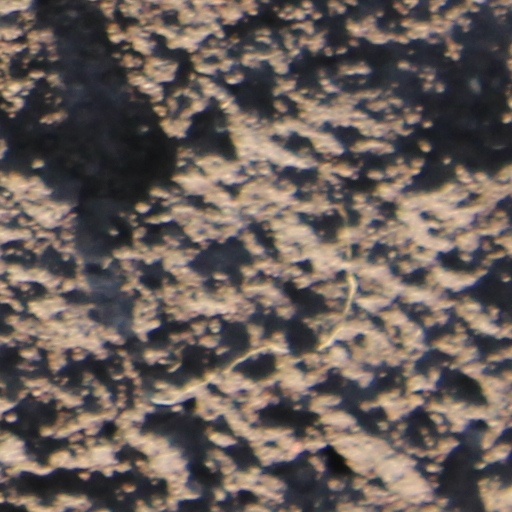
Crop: wheat